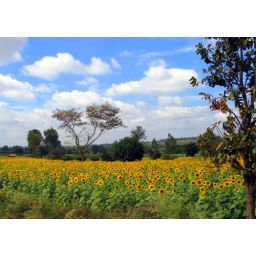
A sunflower field near Chikamagalur, Karnataka, India